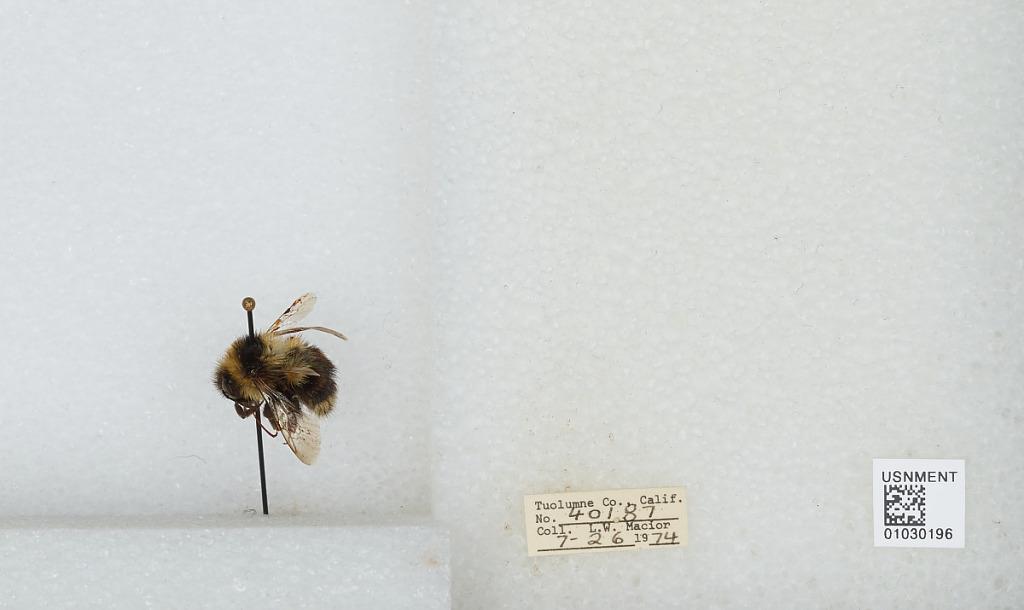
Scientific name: Bombus (Cullumanobombus) rufocinctus Cresson
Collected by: L. Macior
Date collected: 1974-7-26
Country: United States
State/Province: California
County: Tuolumne
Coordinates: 38.02, -119.93